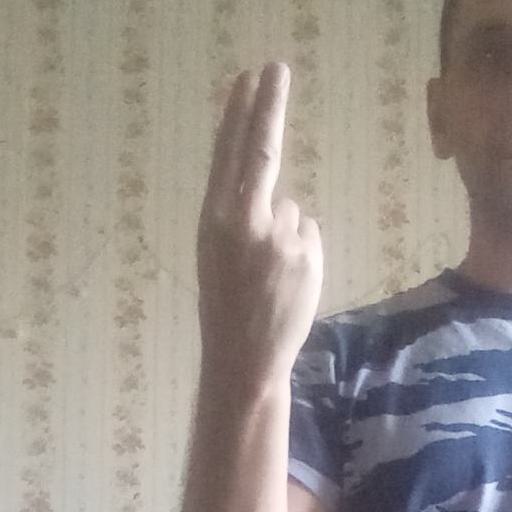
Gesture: two_up_inverted